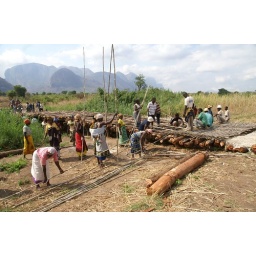
Villagers building bridge in Malema